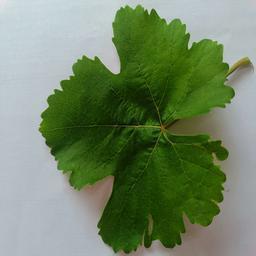
Label: Healthy Leaves